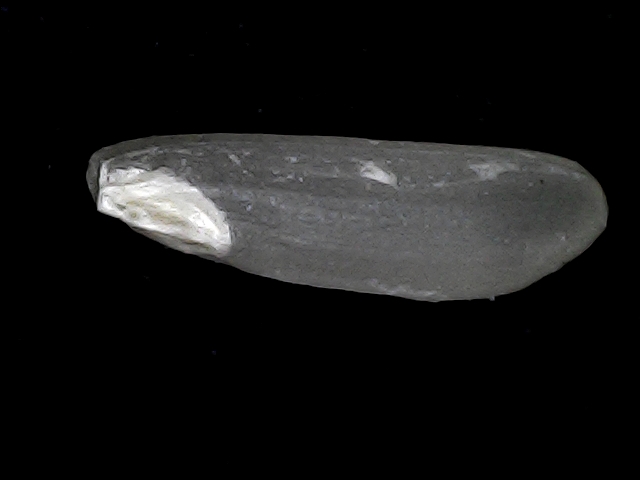
Rice variety: BD75